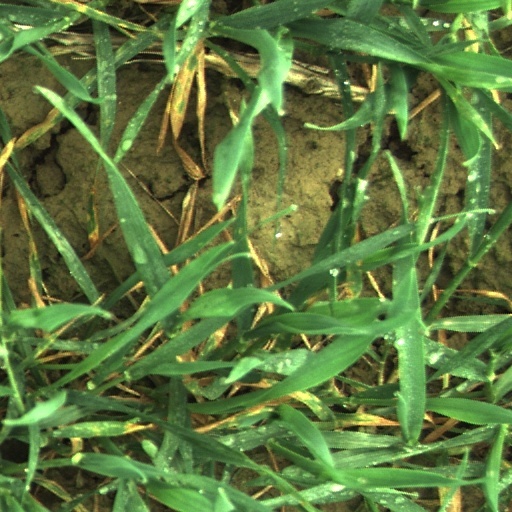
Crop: wheat